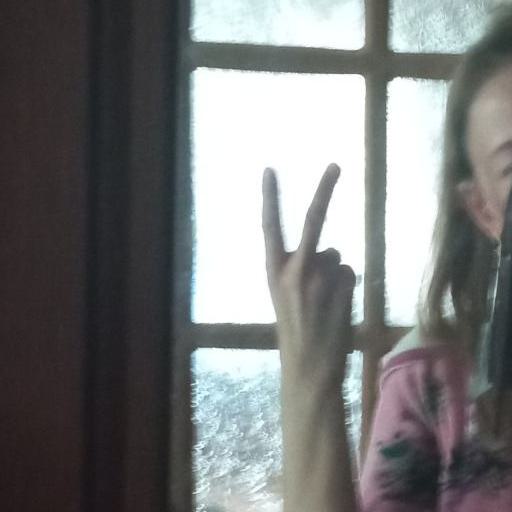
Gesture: peace_inverted